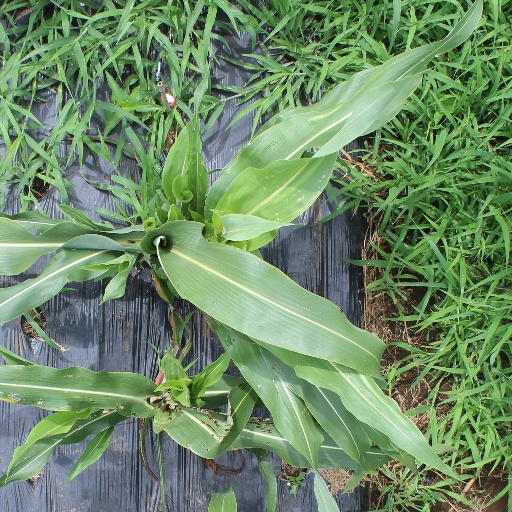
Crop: sorghum